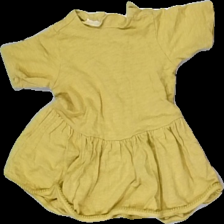
View: front
Type: Top
Category: Children
Brand: H&M
Colors: Yellow
Material: 100% Cotton
Pattern: Other
Size: 80
Price range: 50-100
Recommended usage: Reuse